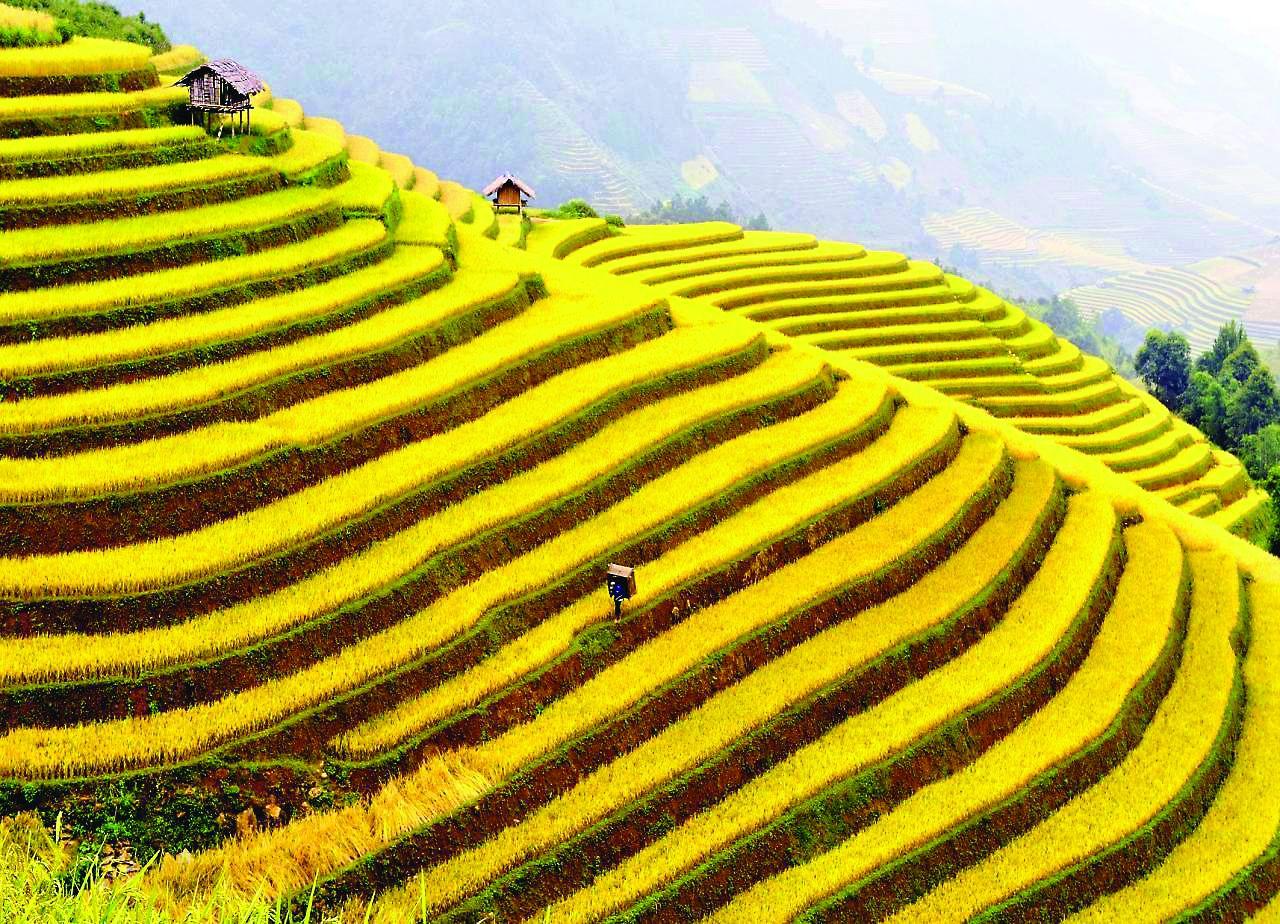
có một cái ruộng bậc thang xuất hiện trong bức ảnh